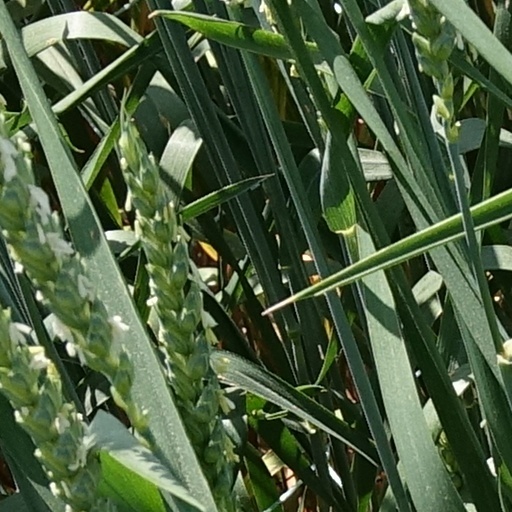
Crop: wheat